Norma Stoker

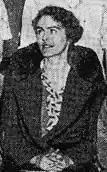
Stoker as part of the Irish Leinster Interprovincial Badminton team 1936

Norma Esmée Stoker (26 March 1905 – 21 August 1962) was an Irish tennis and badminton player.